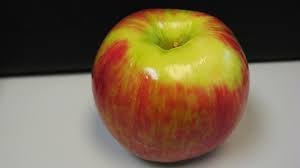
Label: apple